Suzuki Katana

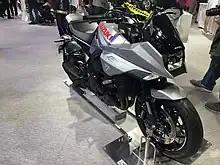
Suzuki Katana 1000

Since 2019, Suzuki has reused the Katana name for its redesigned 2020 model. This new version is based on the GSX-S1000F and is powered by a 2005–2006 GSX-R1000 K5 engine with a claimed power output of . The new Katana's weight comes in at with the GSX-S chassis twin-spar beam alloy frame, inverted forks, GSX-R swingarm, and Brembo front calipers. Its styling pays homage to the original 1981 design.